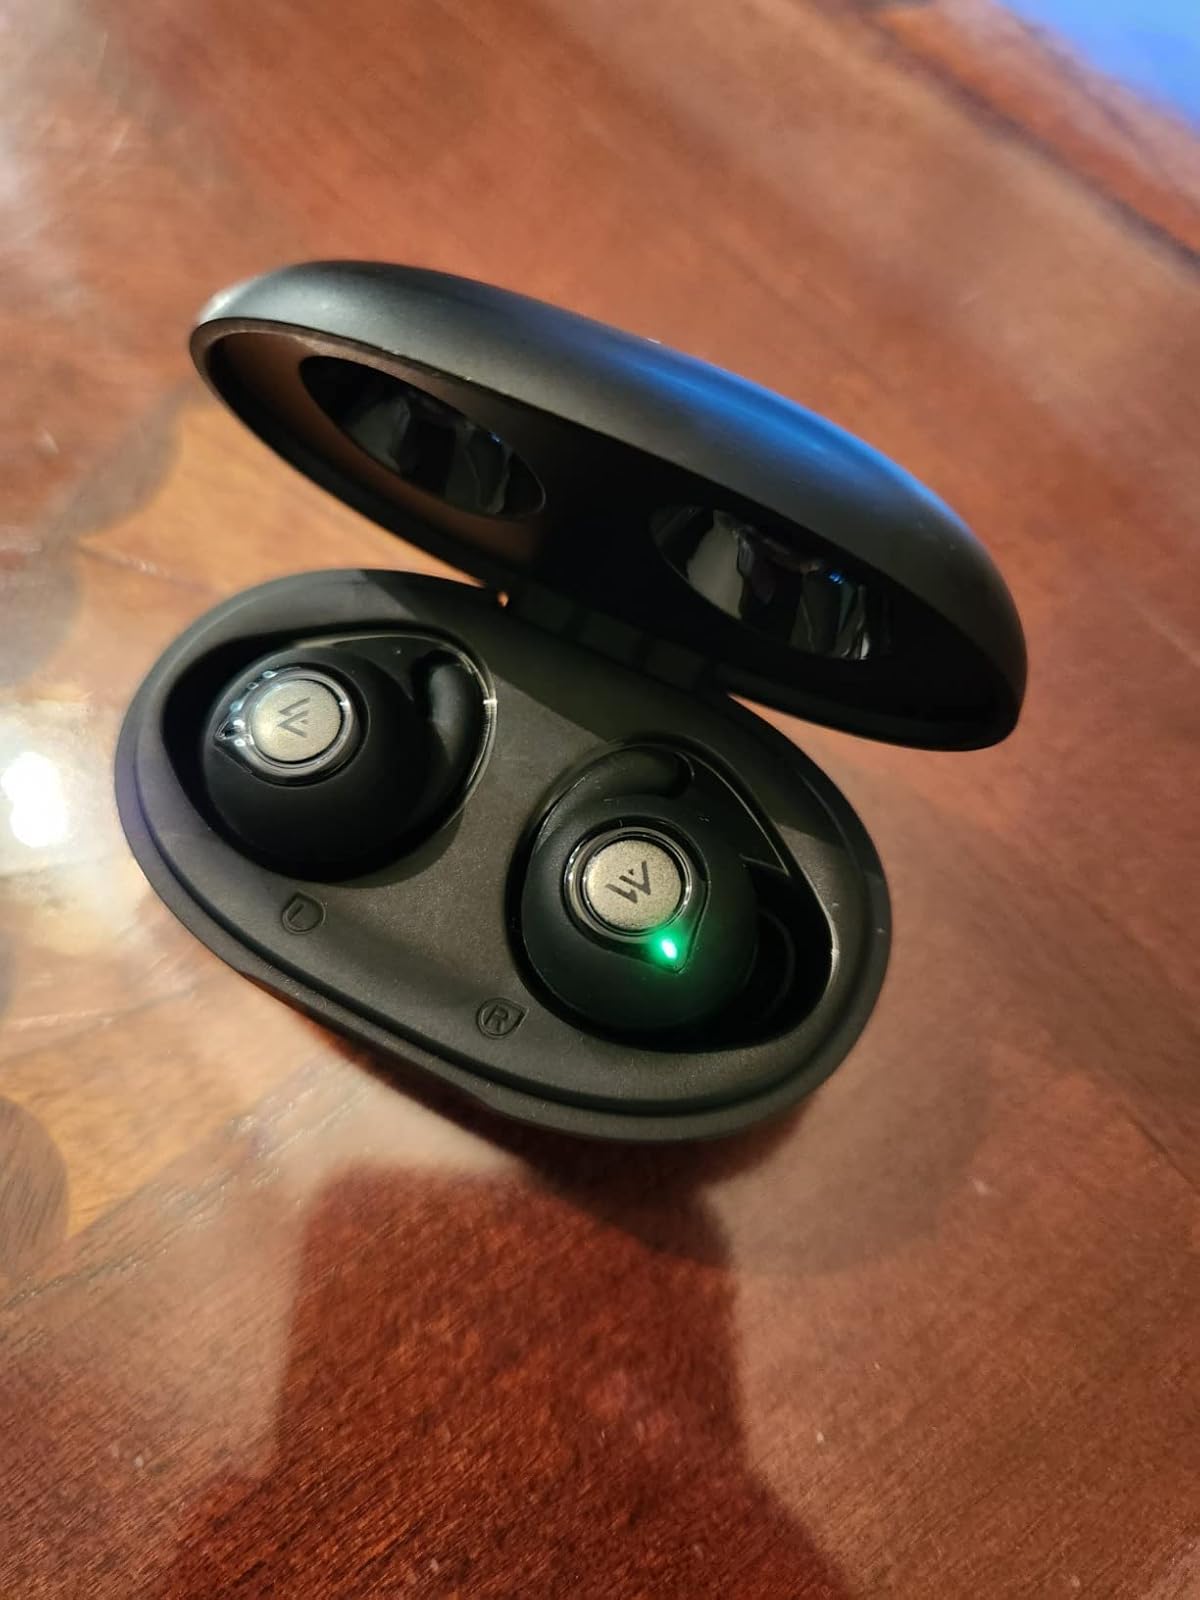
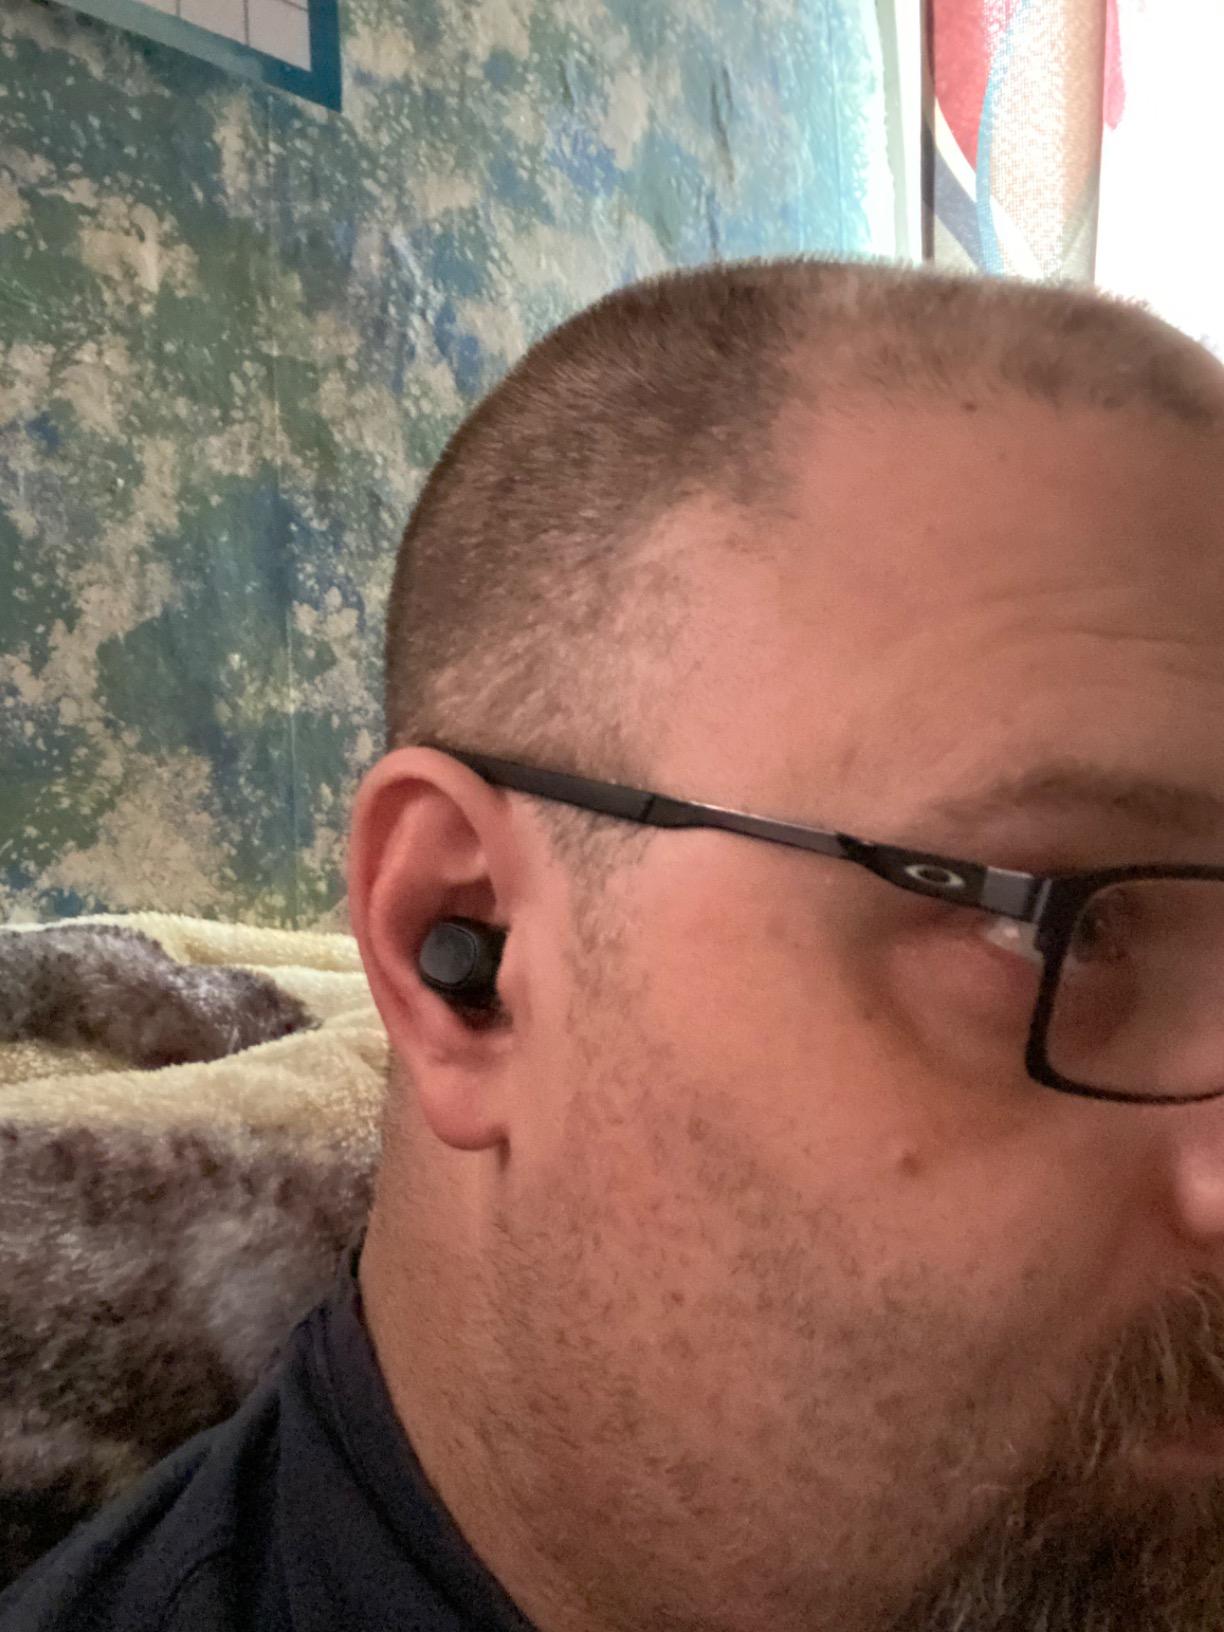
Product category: earbuds
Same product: no